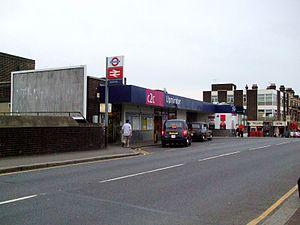
Upminster est une station du métro de Londres desservant Upminster.